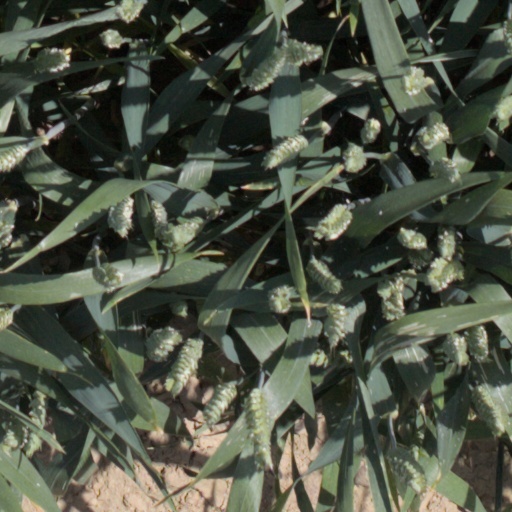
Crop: wheat